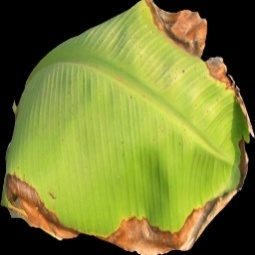
Label: Potassium